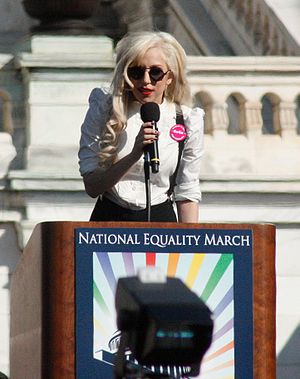
Lady Gaga / Filantropi og politisk aktivisme / Indvandring og LGBTI+
Gaga holder en tale ved et ligestillingsarrangement i marts 2009.
En blond kvinde iført en hvid skjorte og sorte briller taler på en talerstol
Stefani Joanne Angelina Germanotta, bedre kendt som Lady Gaga, er en amerikansk sanger, sangskriver, skuespillerinde og pladeproducer. Hun er født og opvokset i New York City, hvor hun primært studerede på Convent of the Sacred Heart, men også kortvarigt var indskrevet på New York Universitys Tisch School of the Arts, inden hun besluttede at fokusere på sin musikalske karriere. Hun begyndte at optræde som rockmusiker på Manhattans Lower East Side og skrev kontrakt med Streamline Records ved udgangen af 2007. I løbet af sin ansættelse som sangskriver for pladeselskabet vakte hendes sangevner musikeren Akons opmærksomhed. Hun underskrev en kontrakt med hans selskab, Kon Live Distribution.